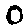
Label: 0